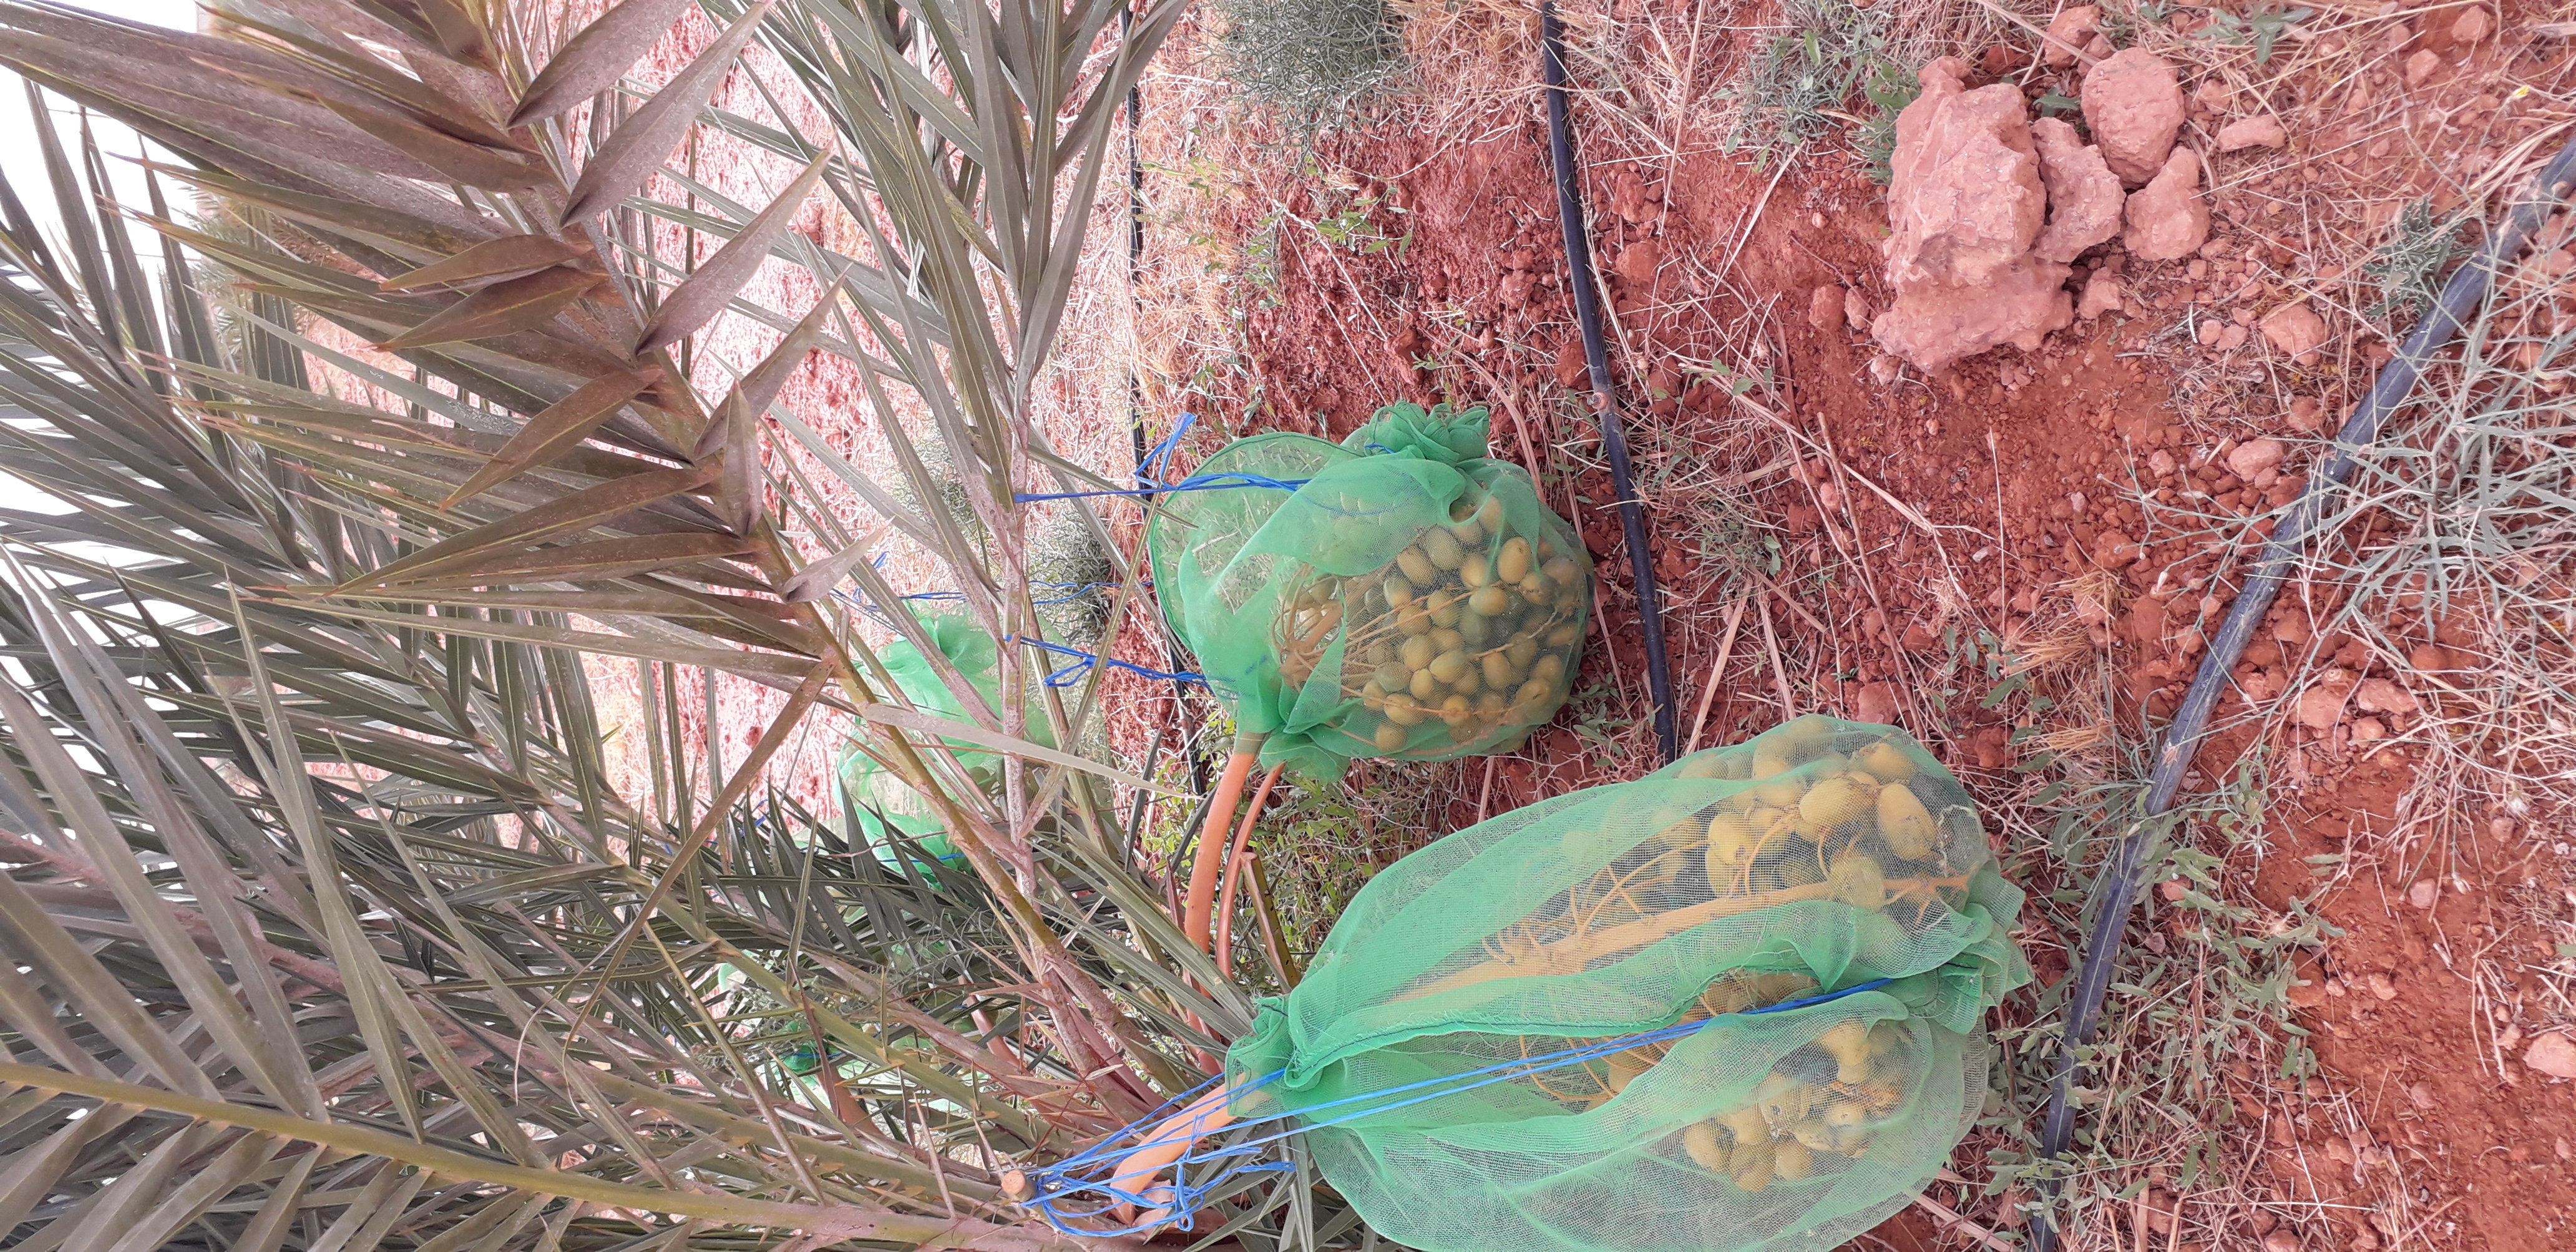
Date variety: Boufagous